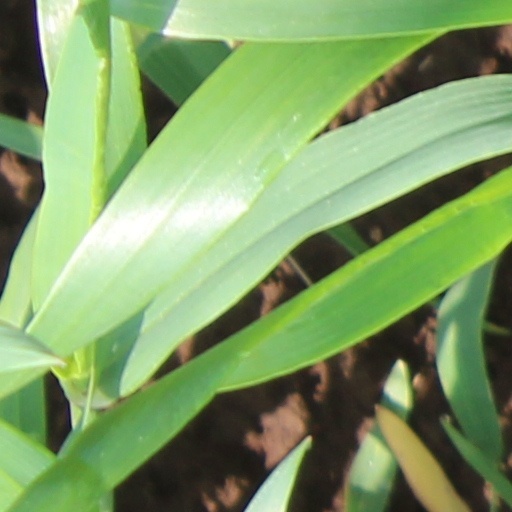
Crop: wheat